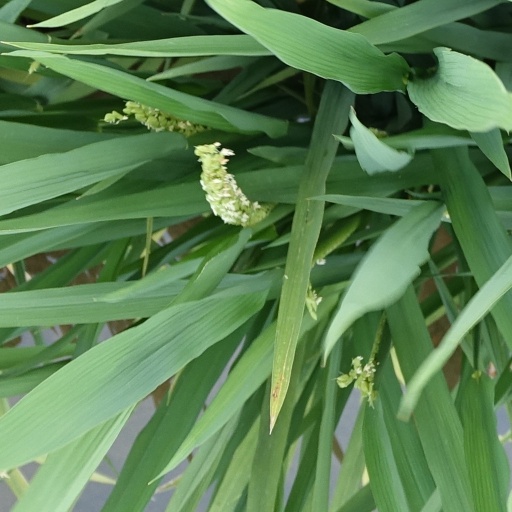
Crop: rice